Pobjeda

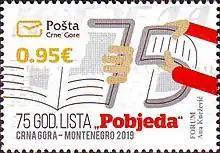
A 2019 stamp of Montenegro dedicated to the 75th anniversary of "Pobjeda"

The first issue of "Pobjeda" was published on 24 October 1944 in Nikšić as a part of the National liberation front of Montenegro ("Narodnooslobodilački front Crne Gore"). Three more issues came out before "Pobjeda" began to be published in Cetinje, which was "Pobjeda"'s home until 1954, when it moved to Podgorica.